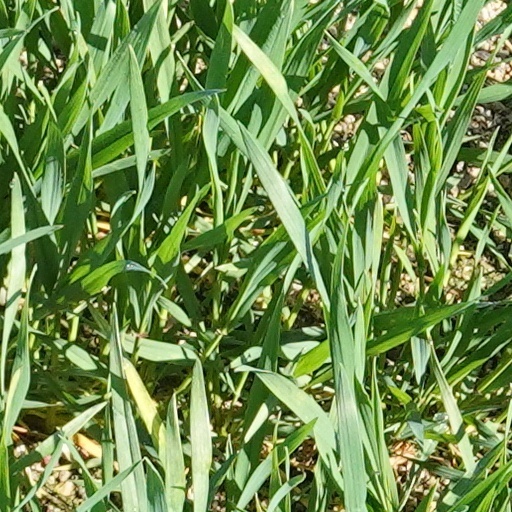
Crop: wheat